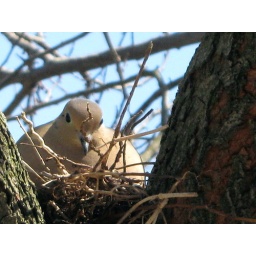
I'll sit here, wondering about you and how the pollen fell around your face in strange yellow patterns.